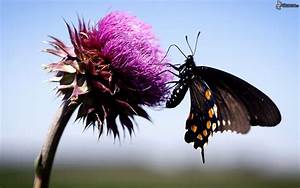
Label: farfalla